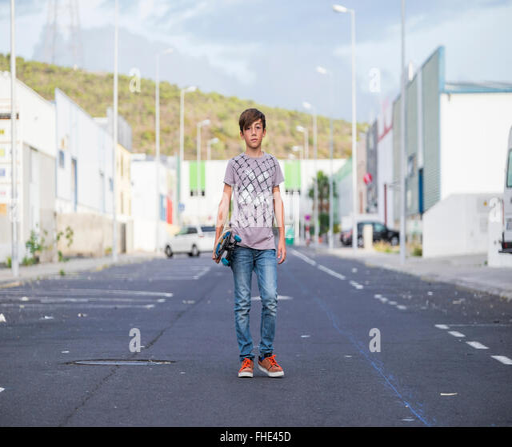
portrait of boy standing on a road with his skateboard